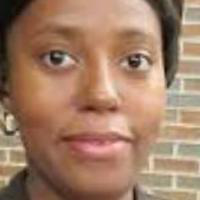
Age group: age 31-40